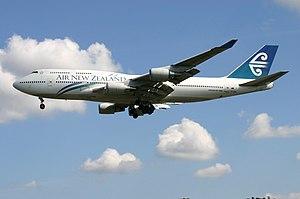
Air New Zealand Limited ou Air New Zealand est la principale compagnie aérienne de Nouvelle-Zélande. Elle a comme plateforme de correspondance l'aéroport international d'Auckland.